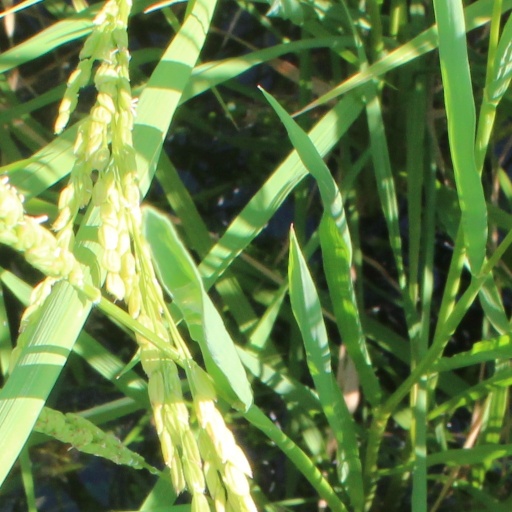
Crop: rice